Mining

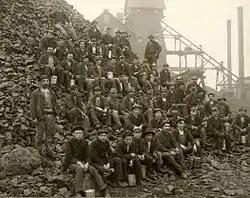
Miners at the Tamarack Mine in Copper Country, Michigan, U.S., in 1905

During prehistoric times, early Americans mined large amounts of copper along Lake Superior's Keweenaw Peninsula and in nearby Isle Royale; metallic copper was still present near the surface in colonial times. Indigenous peoples used Lake Superior copper from at least 5,000 years ago; copper tools, arrowheads, and other artifacts that were part of an extensive native trade-network have been discovered. In addition, obsidian, flint, and other minerals were mined, worked, and traded. Early French explorers who encountered the sites made no use of the metals due to the difficulties of transporting them, but the copper was eventually traded throughout the continent along major river routes.